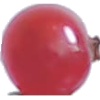
Label: Redcurrant 1